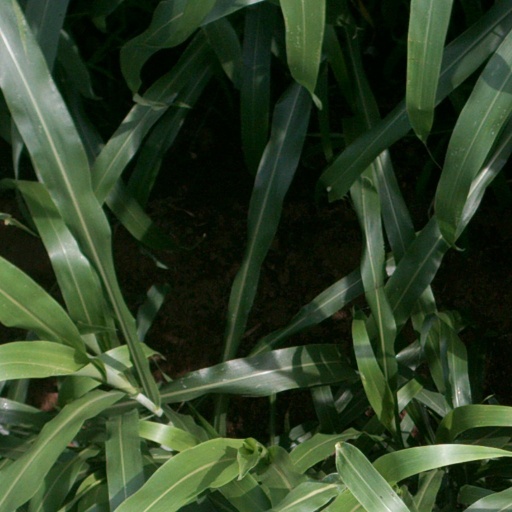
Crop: sorghum